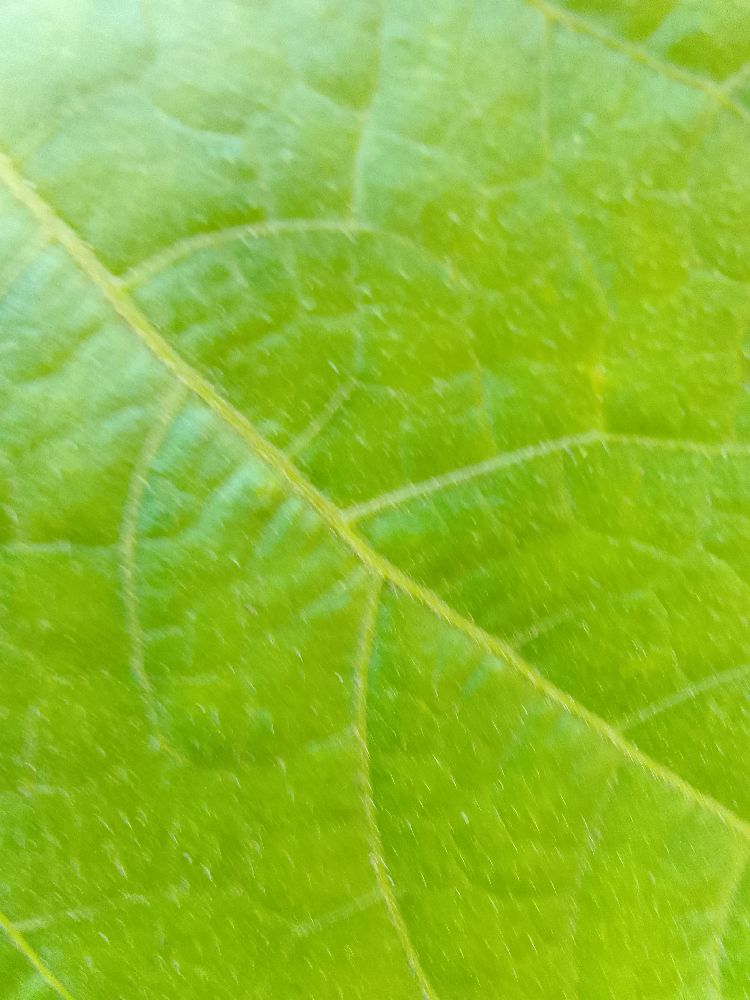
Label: healthy